Dassehra

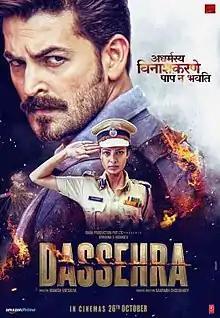

Dassehra is a 2018 Indian Hindi-language action thriller film directed by Manish Vatsalya and produced by Aparna Hoshing. It stars Neil Nitin Mukesh, Tina Desai and Manish Vatsalya, with a screenplay by Saurabh Choudhary. The film was released in India on 26 October 2018.